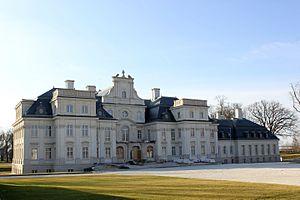
Chróstnik est un village de la voïvodie de Basse-Silésie, en Pologne. Il se trouve à 7 km au sud-ouest de Lubin.